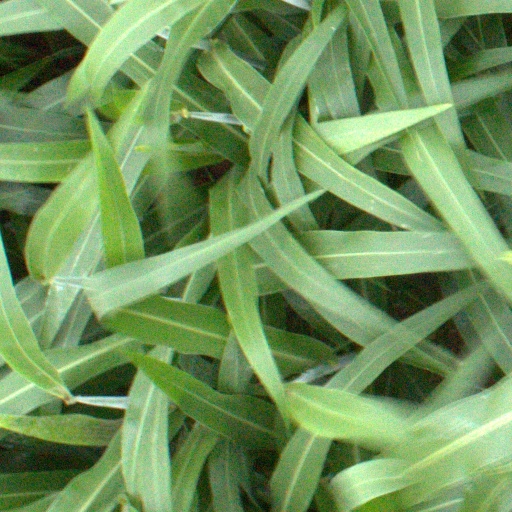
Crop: sorghum